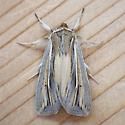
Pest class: wheathead_armyworm_Dargida_diffusa